Jógvan Poulsen (1854–1941)

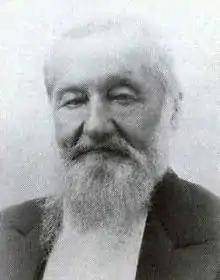

Jógvan Poulsen (February 19, 1854 –January 21, 1941) was a Faroese teacher and writer, and a politician for the Union Party.